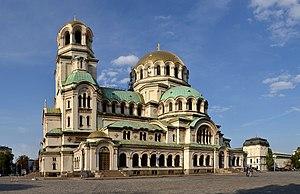
La cathédrale Alexandre-Nevski, à Sofia (Bulgarie). Italiano: Cattedrale di Aleksandăr Nevski, Sofia, Bulgaria.
La cathédrale Saint-Alexandre-Nevski est une cathédrale orthodoxe de style néo-byzantin située à Sofia et servant d’église cathédrale au patriarche de Bulgarie. Comprenant cinq nefs et trois autels et pouvant contenir près de 10 000 fidèles, il s’agit de la plus vaste cathédrale de la péninsule balkanique, l’une des plus vastes cathédrales du monde orthodoxe et l’un des symboles de Sofia.
Une cathédrale est, à l'origine, une église où se trouve le siège de l'évêque ayant la charge d'un diocèse. La cathédrale est en usage dans l'Église catholique, l'Église orthodoxe, l'Église anglicane.